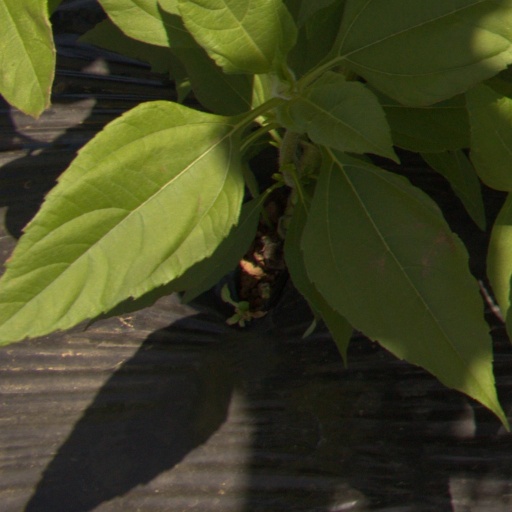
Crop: Jerusalem artichoke